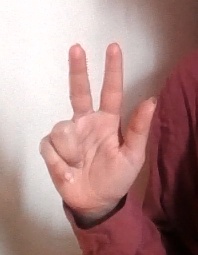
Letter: al